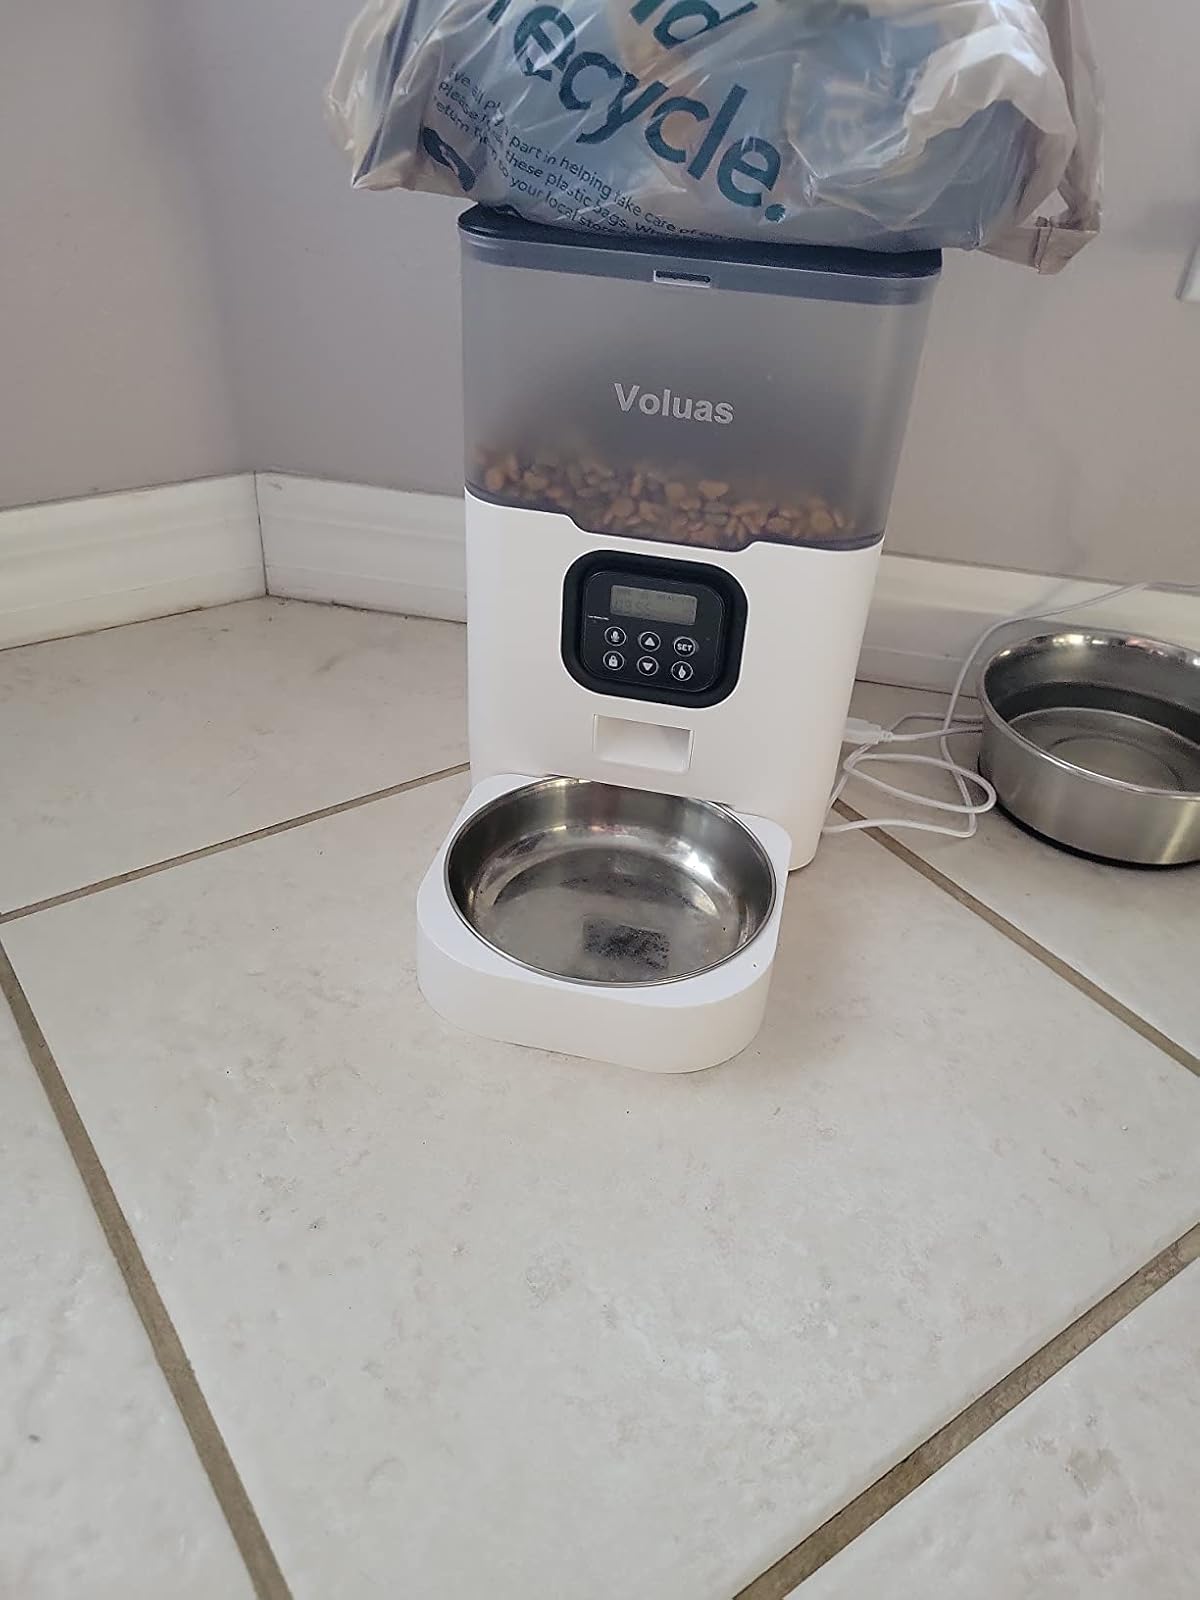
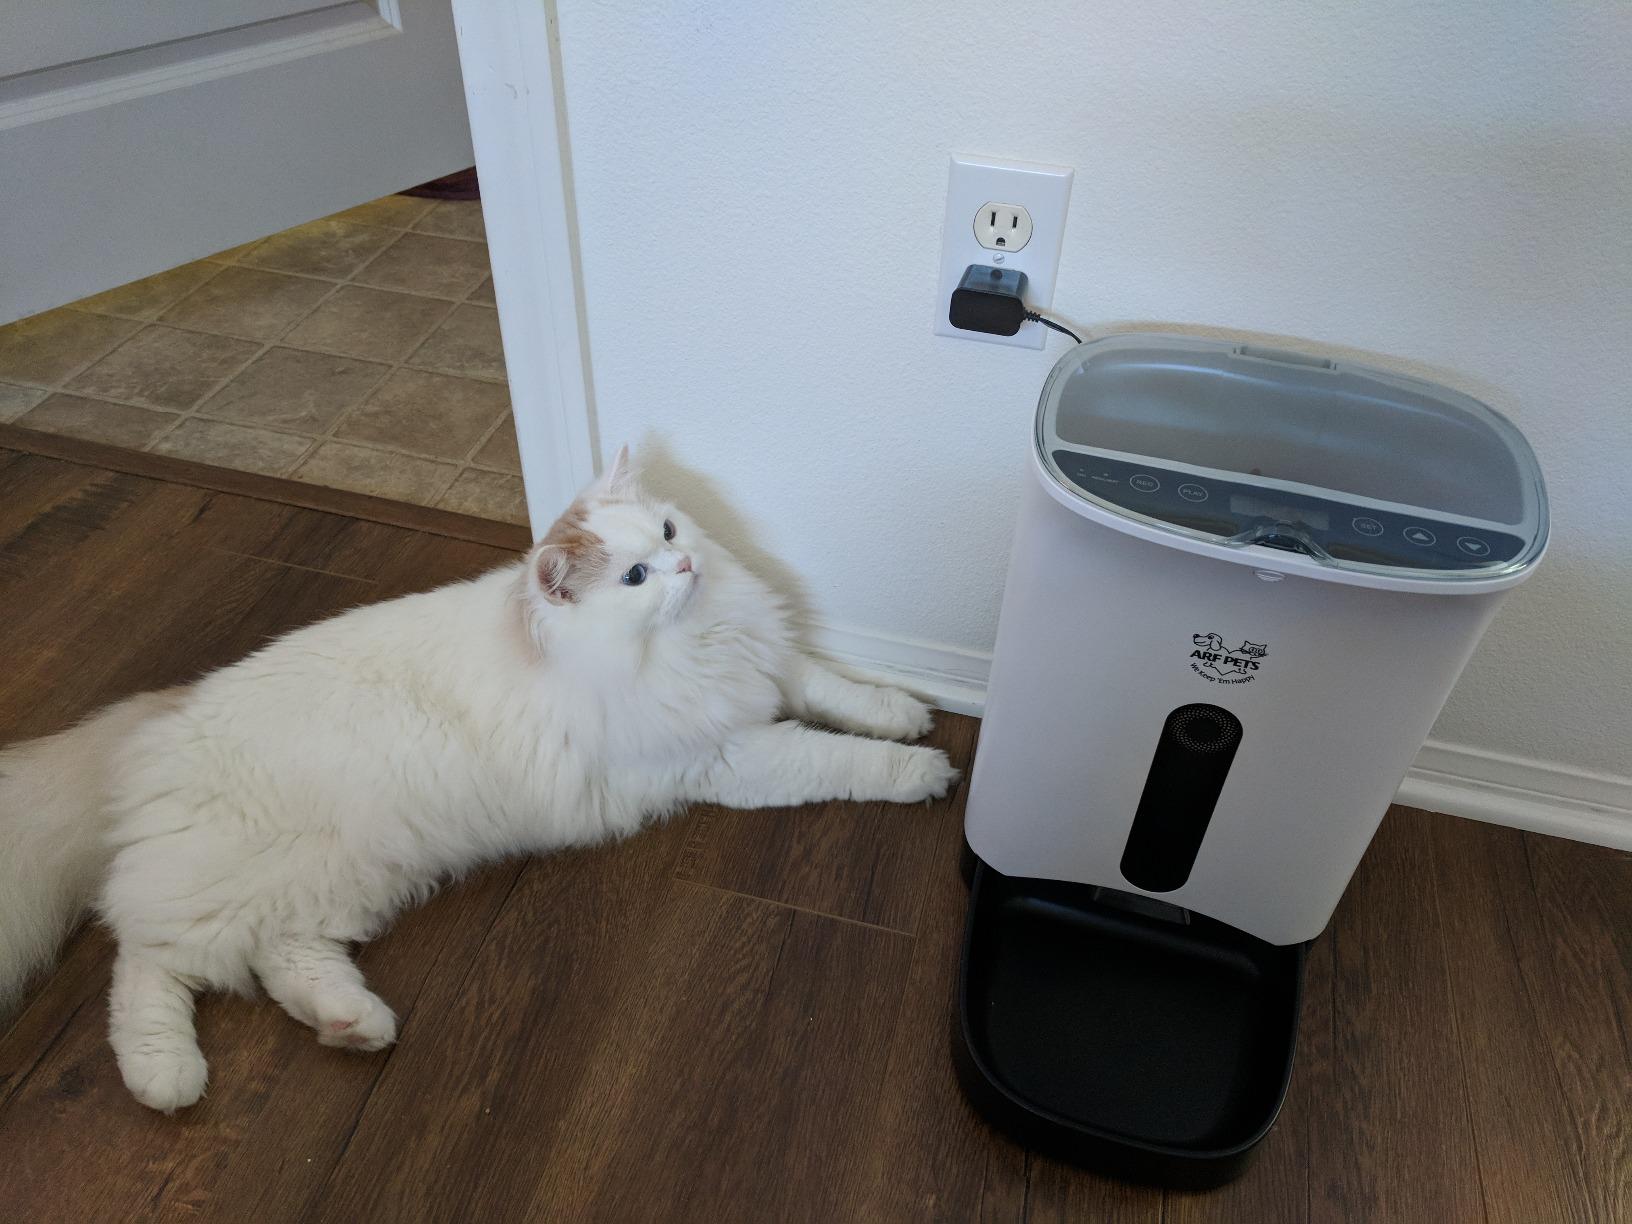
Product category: items_feeder
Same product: no